Bipemba

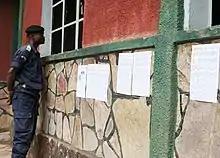
Bipemba

Bipemba is a commune of the city of Mbuji-Mayi in the Democratic Republic of the Congo.